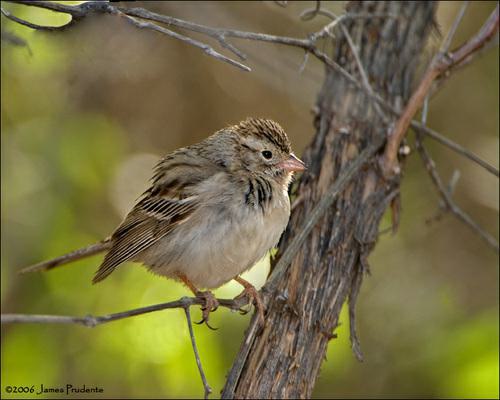
A photo of a brewer sparrow